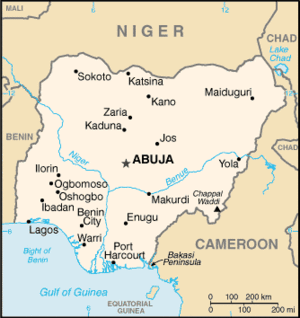
Katsina
Katsinas beliggenhed i Nigeria: